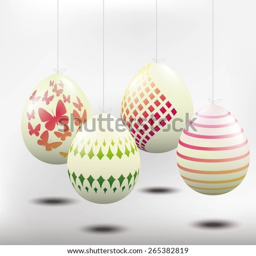
white easter eggs with pattern hanging from a string .